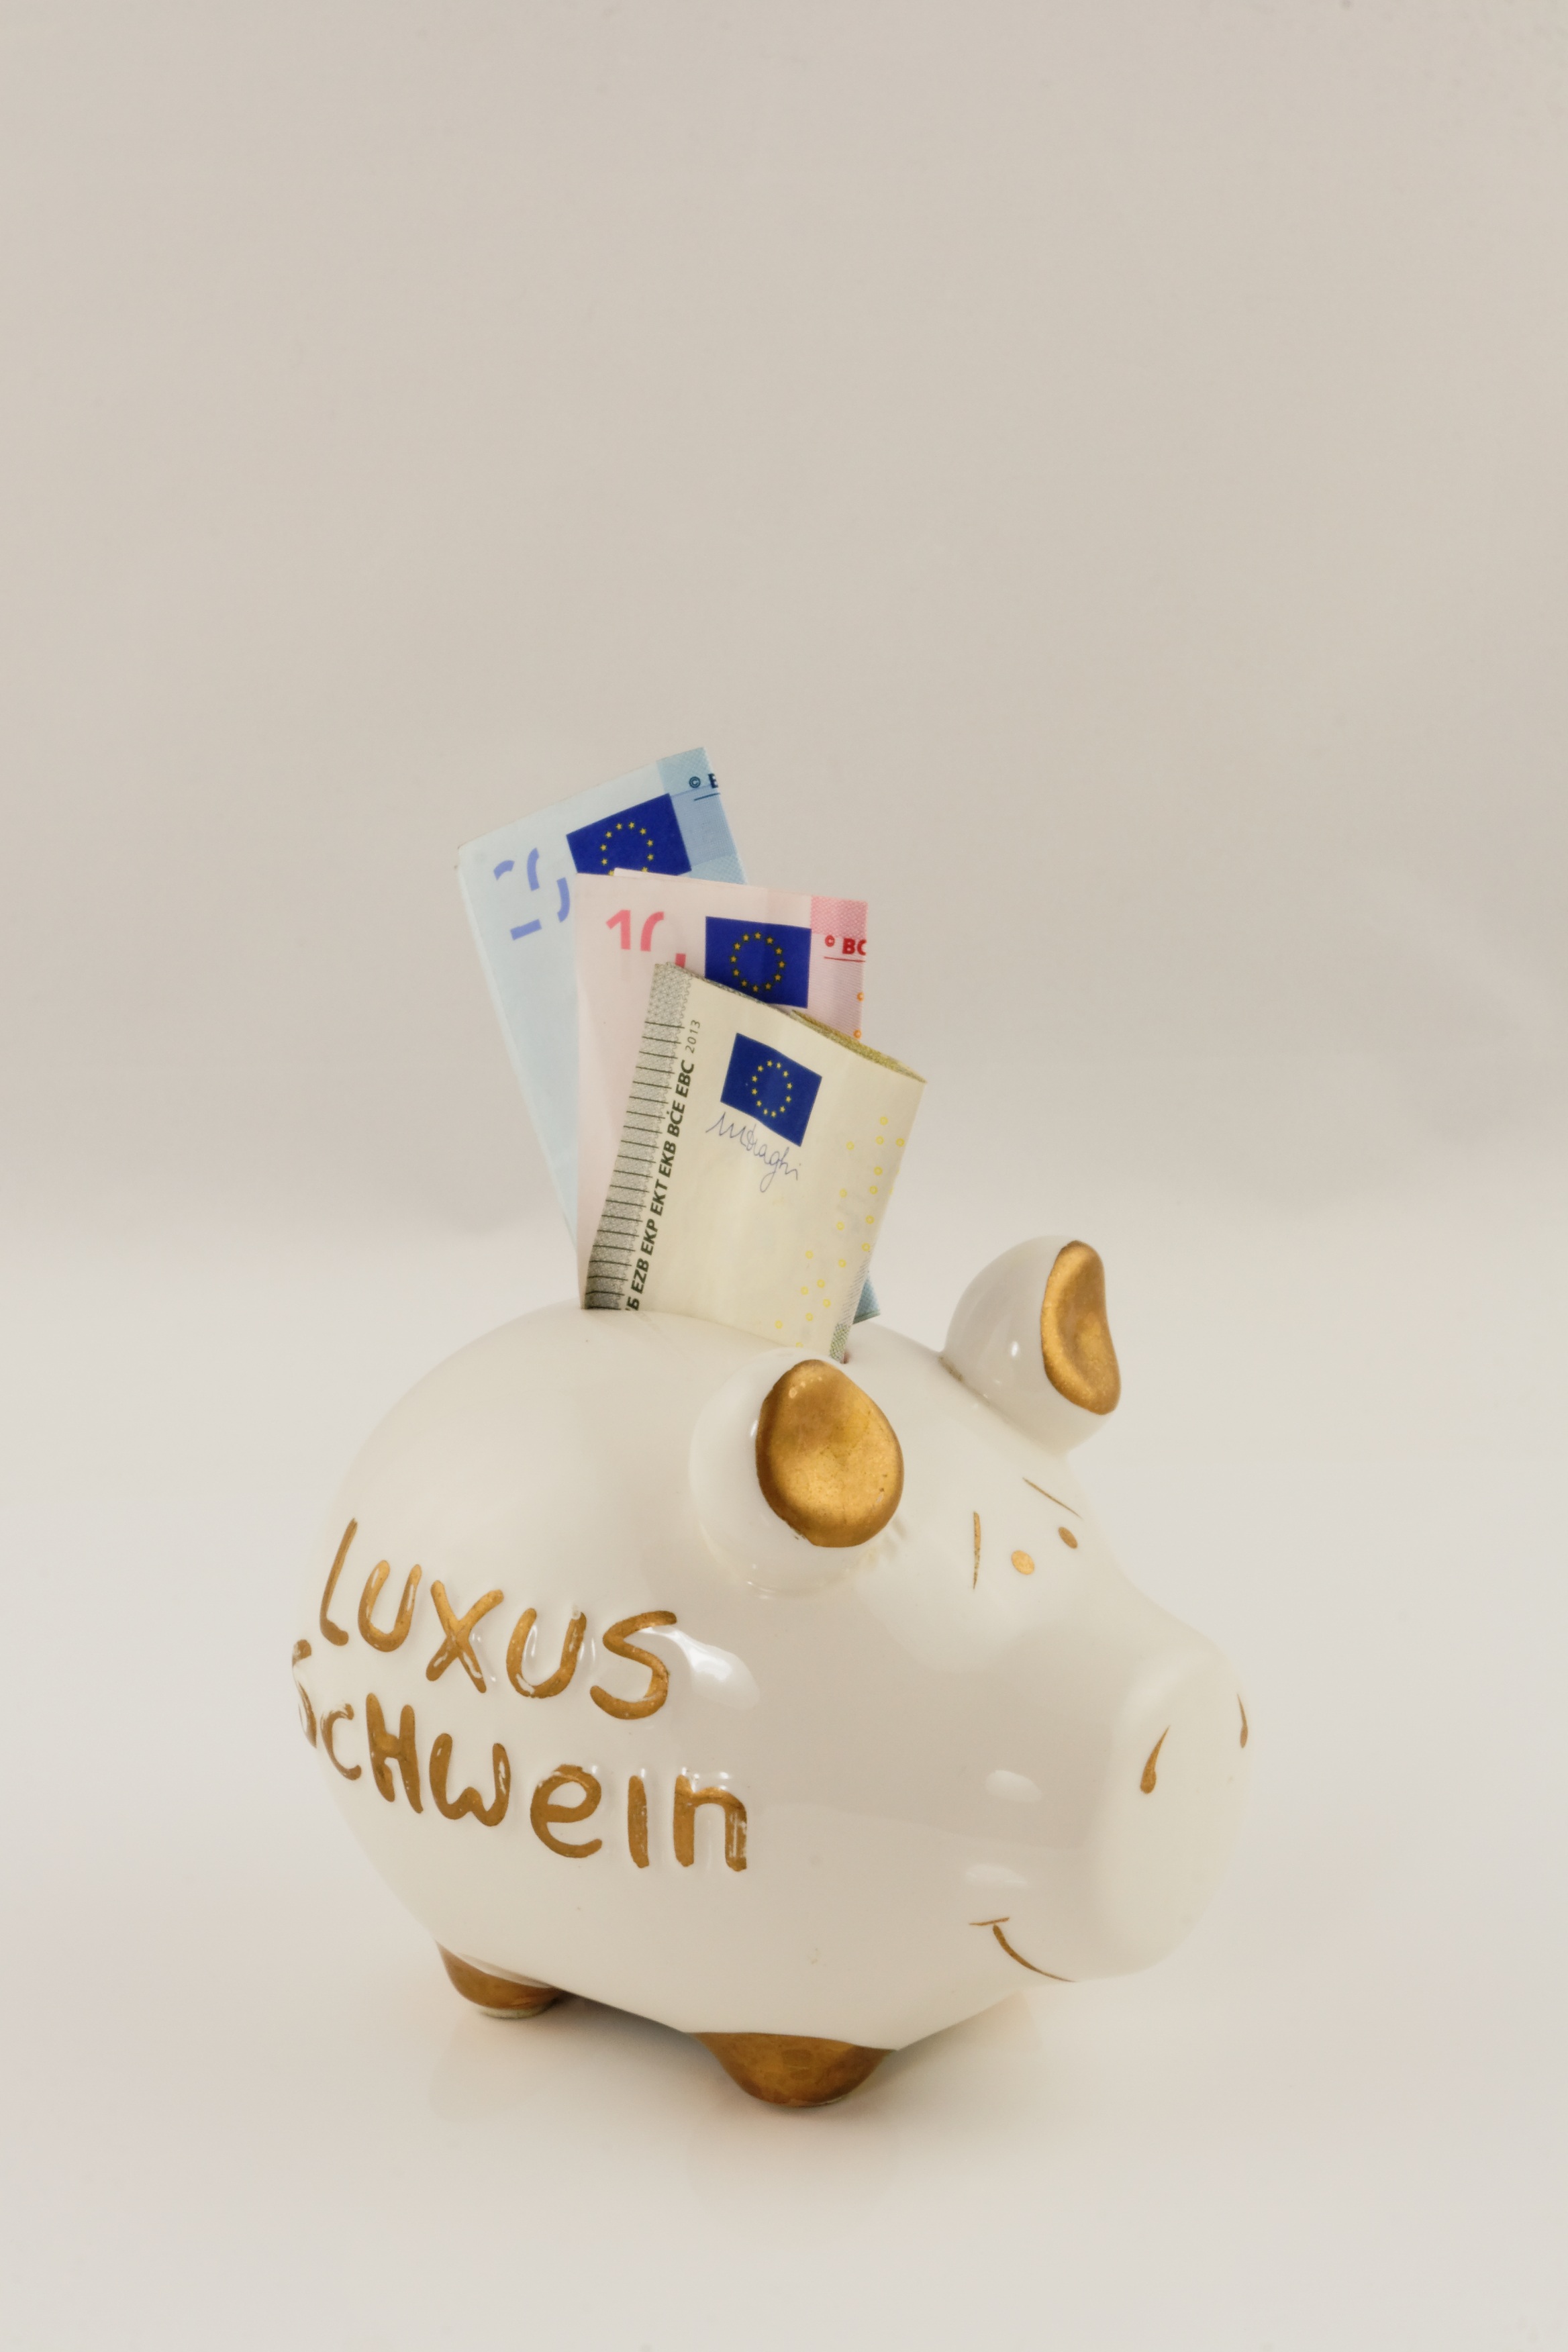
ceramic, money, lighting, toy, figurine, euro, piggy bank, save, seem, coins, cent, finance